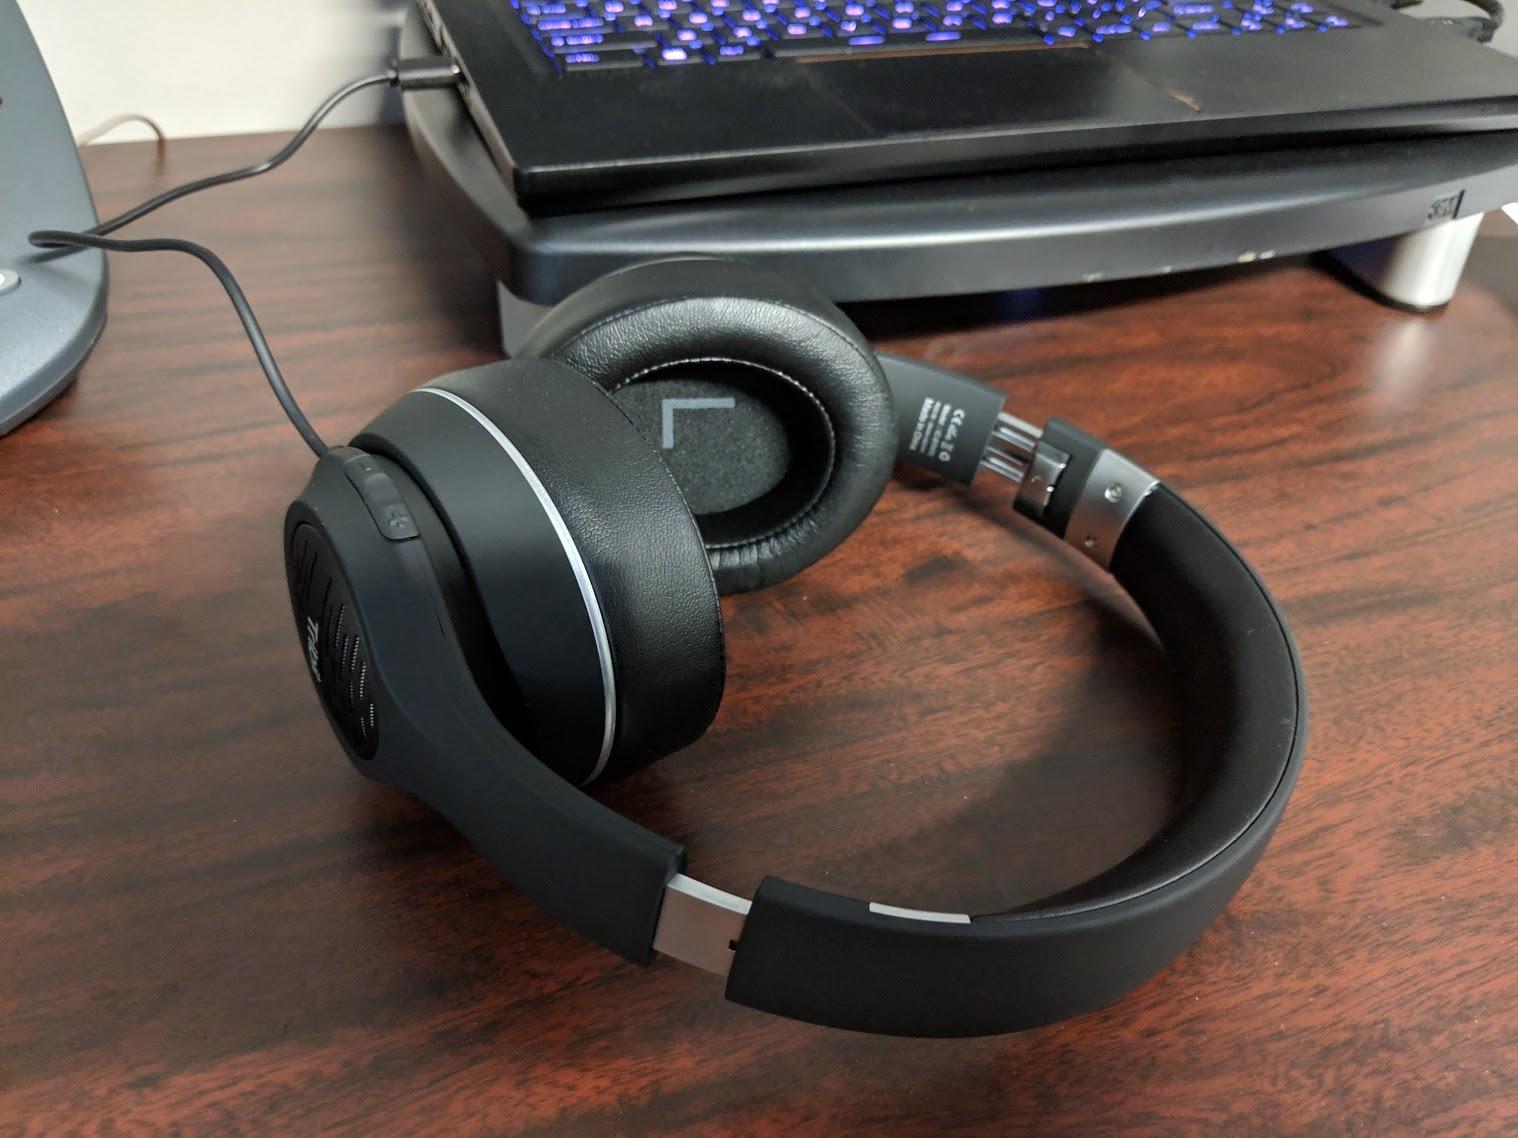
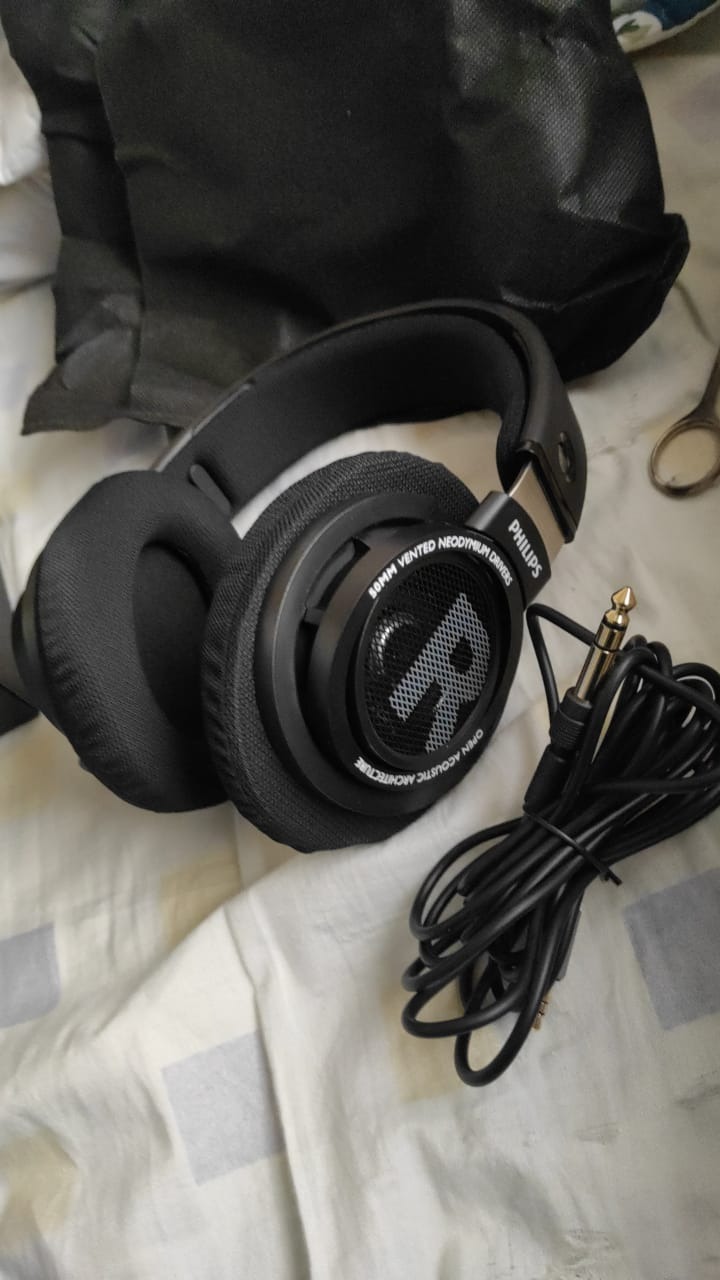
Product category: headphones
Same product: no